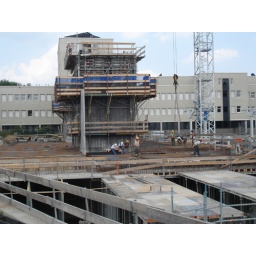
Extension of the office building of PGGM insurance company in Zeist, Holland. 2008 - 2010.